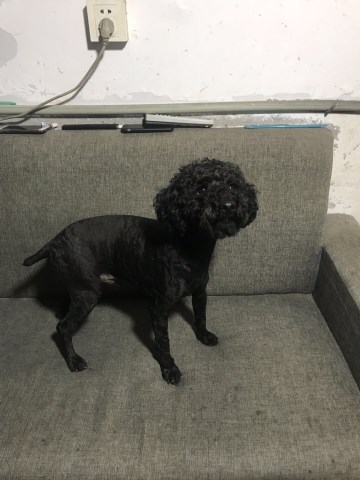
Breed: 2925-n000114-toy_poodle